Bennie G. Adkins

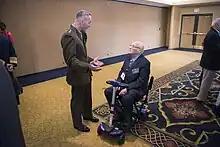
Adkins with Joint Chiefs of Staff Chairman Joseph F. Dunford in 2017

From 2002, the U.S. Army reviewed all 6,500 recipients of the Distinguished Service Cross to see if any recipients had actually performed actions worthy of the Medal of Honor; this led to two dozen medal upgrades in March 2014. In 2013, as part of the National Defense Authorization Act for Fiscal Year 2014, the Senate Armed Service Committee passed a provision removing the time limit for Donald P. Sloat and Adkins. On September 15, 2014, President Obama awarded the Medal of Honor to Adkins as an upgrade of his 1967 Distinguished Service Cross. During that ceremony, the Medal of Honor was awarded posthumously to Sloat and American Civil War army officer Alonzo Cushing. Adkins was also inducted into the Pentagon's Hall of Heroes.